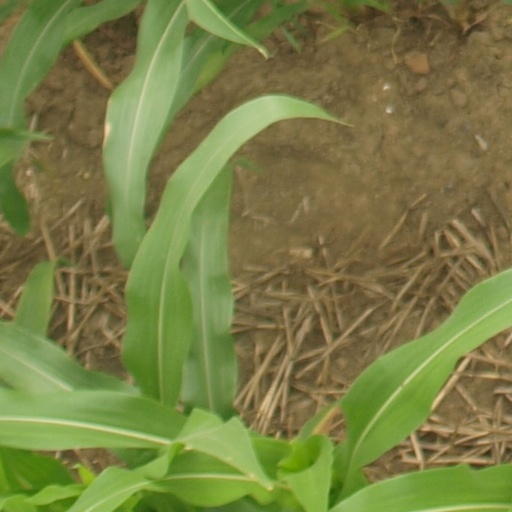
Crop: maize; corn